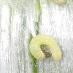
Crop: Onion
Condition: caterpillar-p